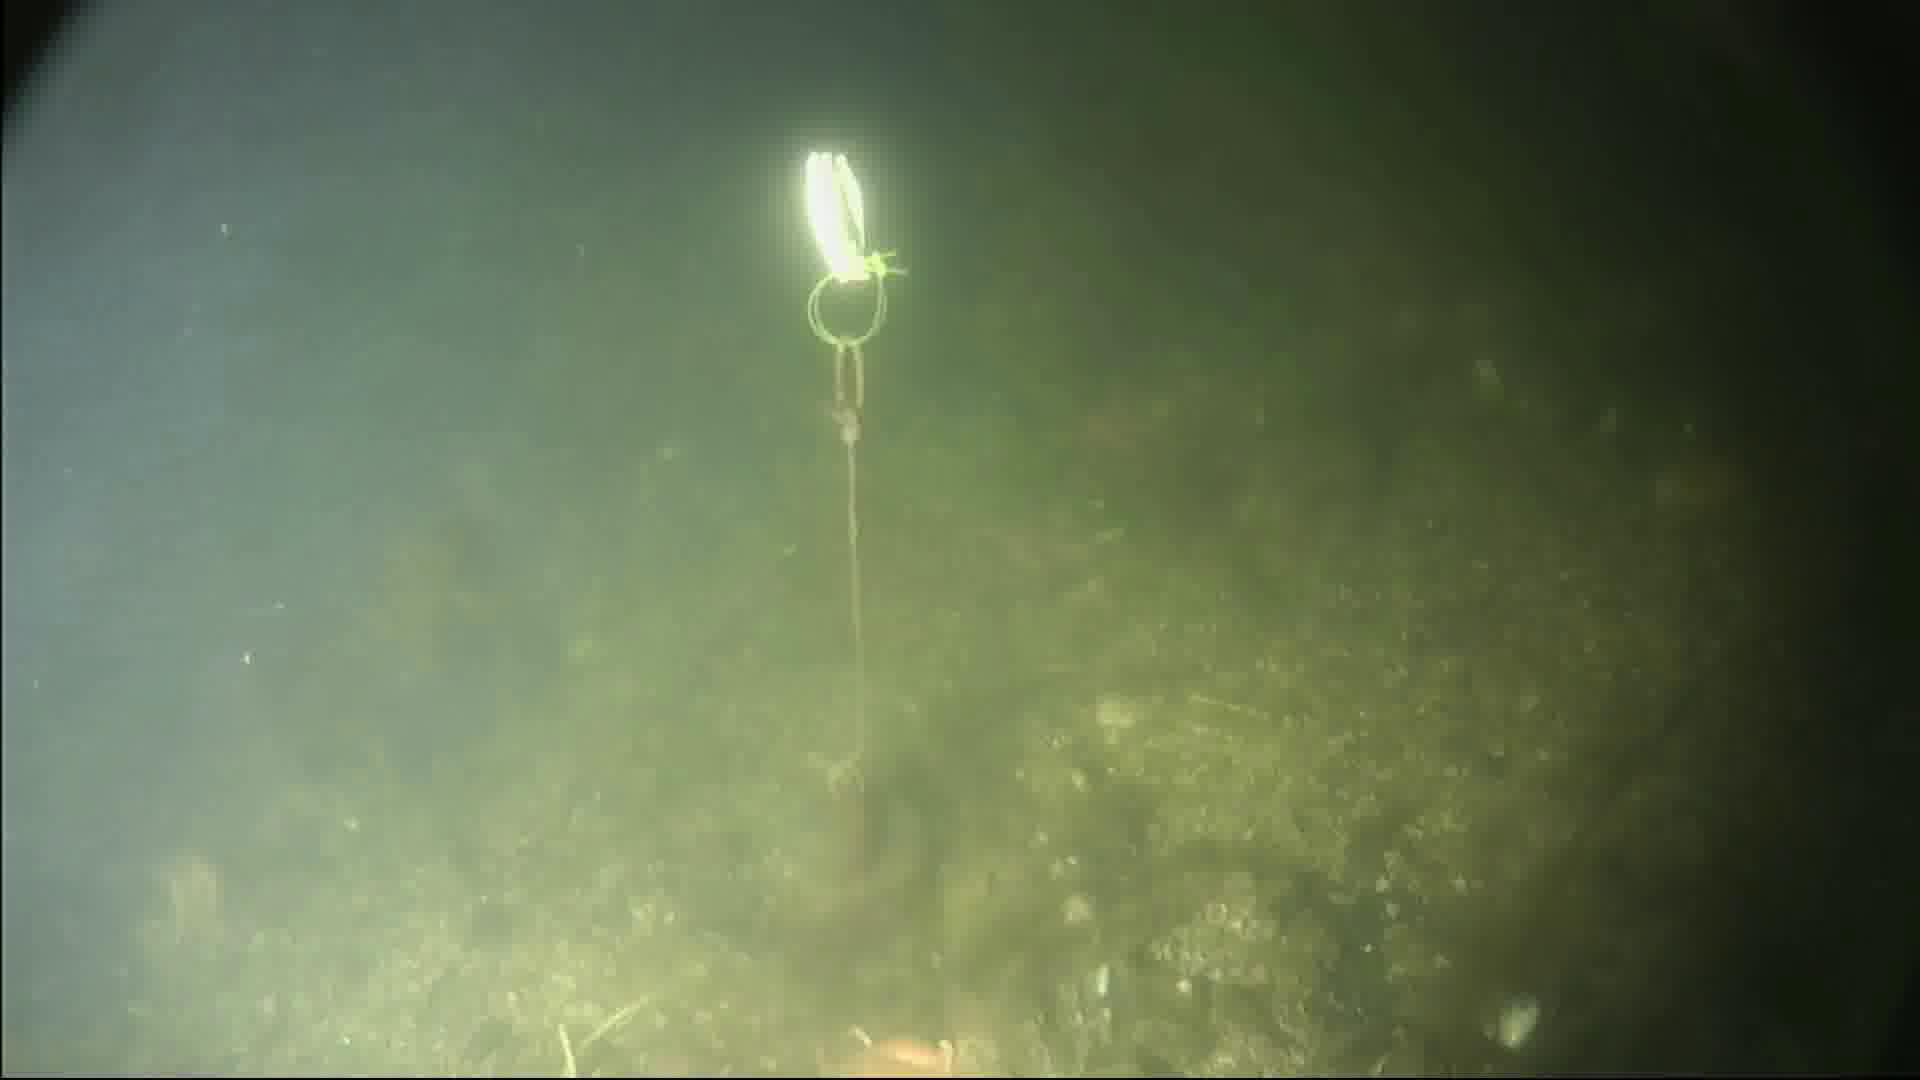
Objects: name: starfish